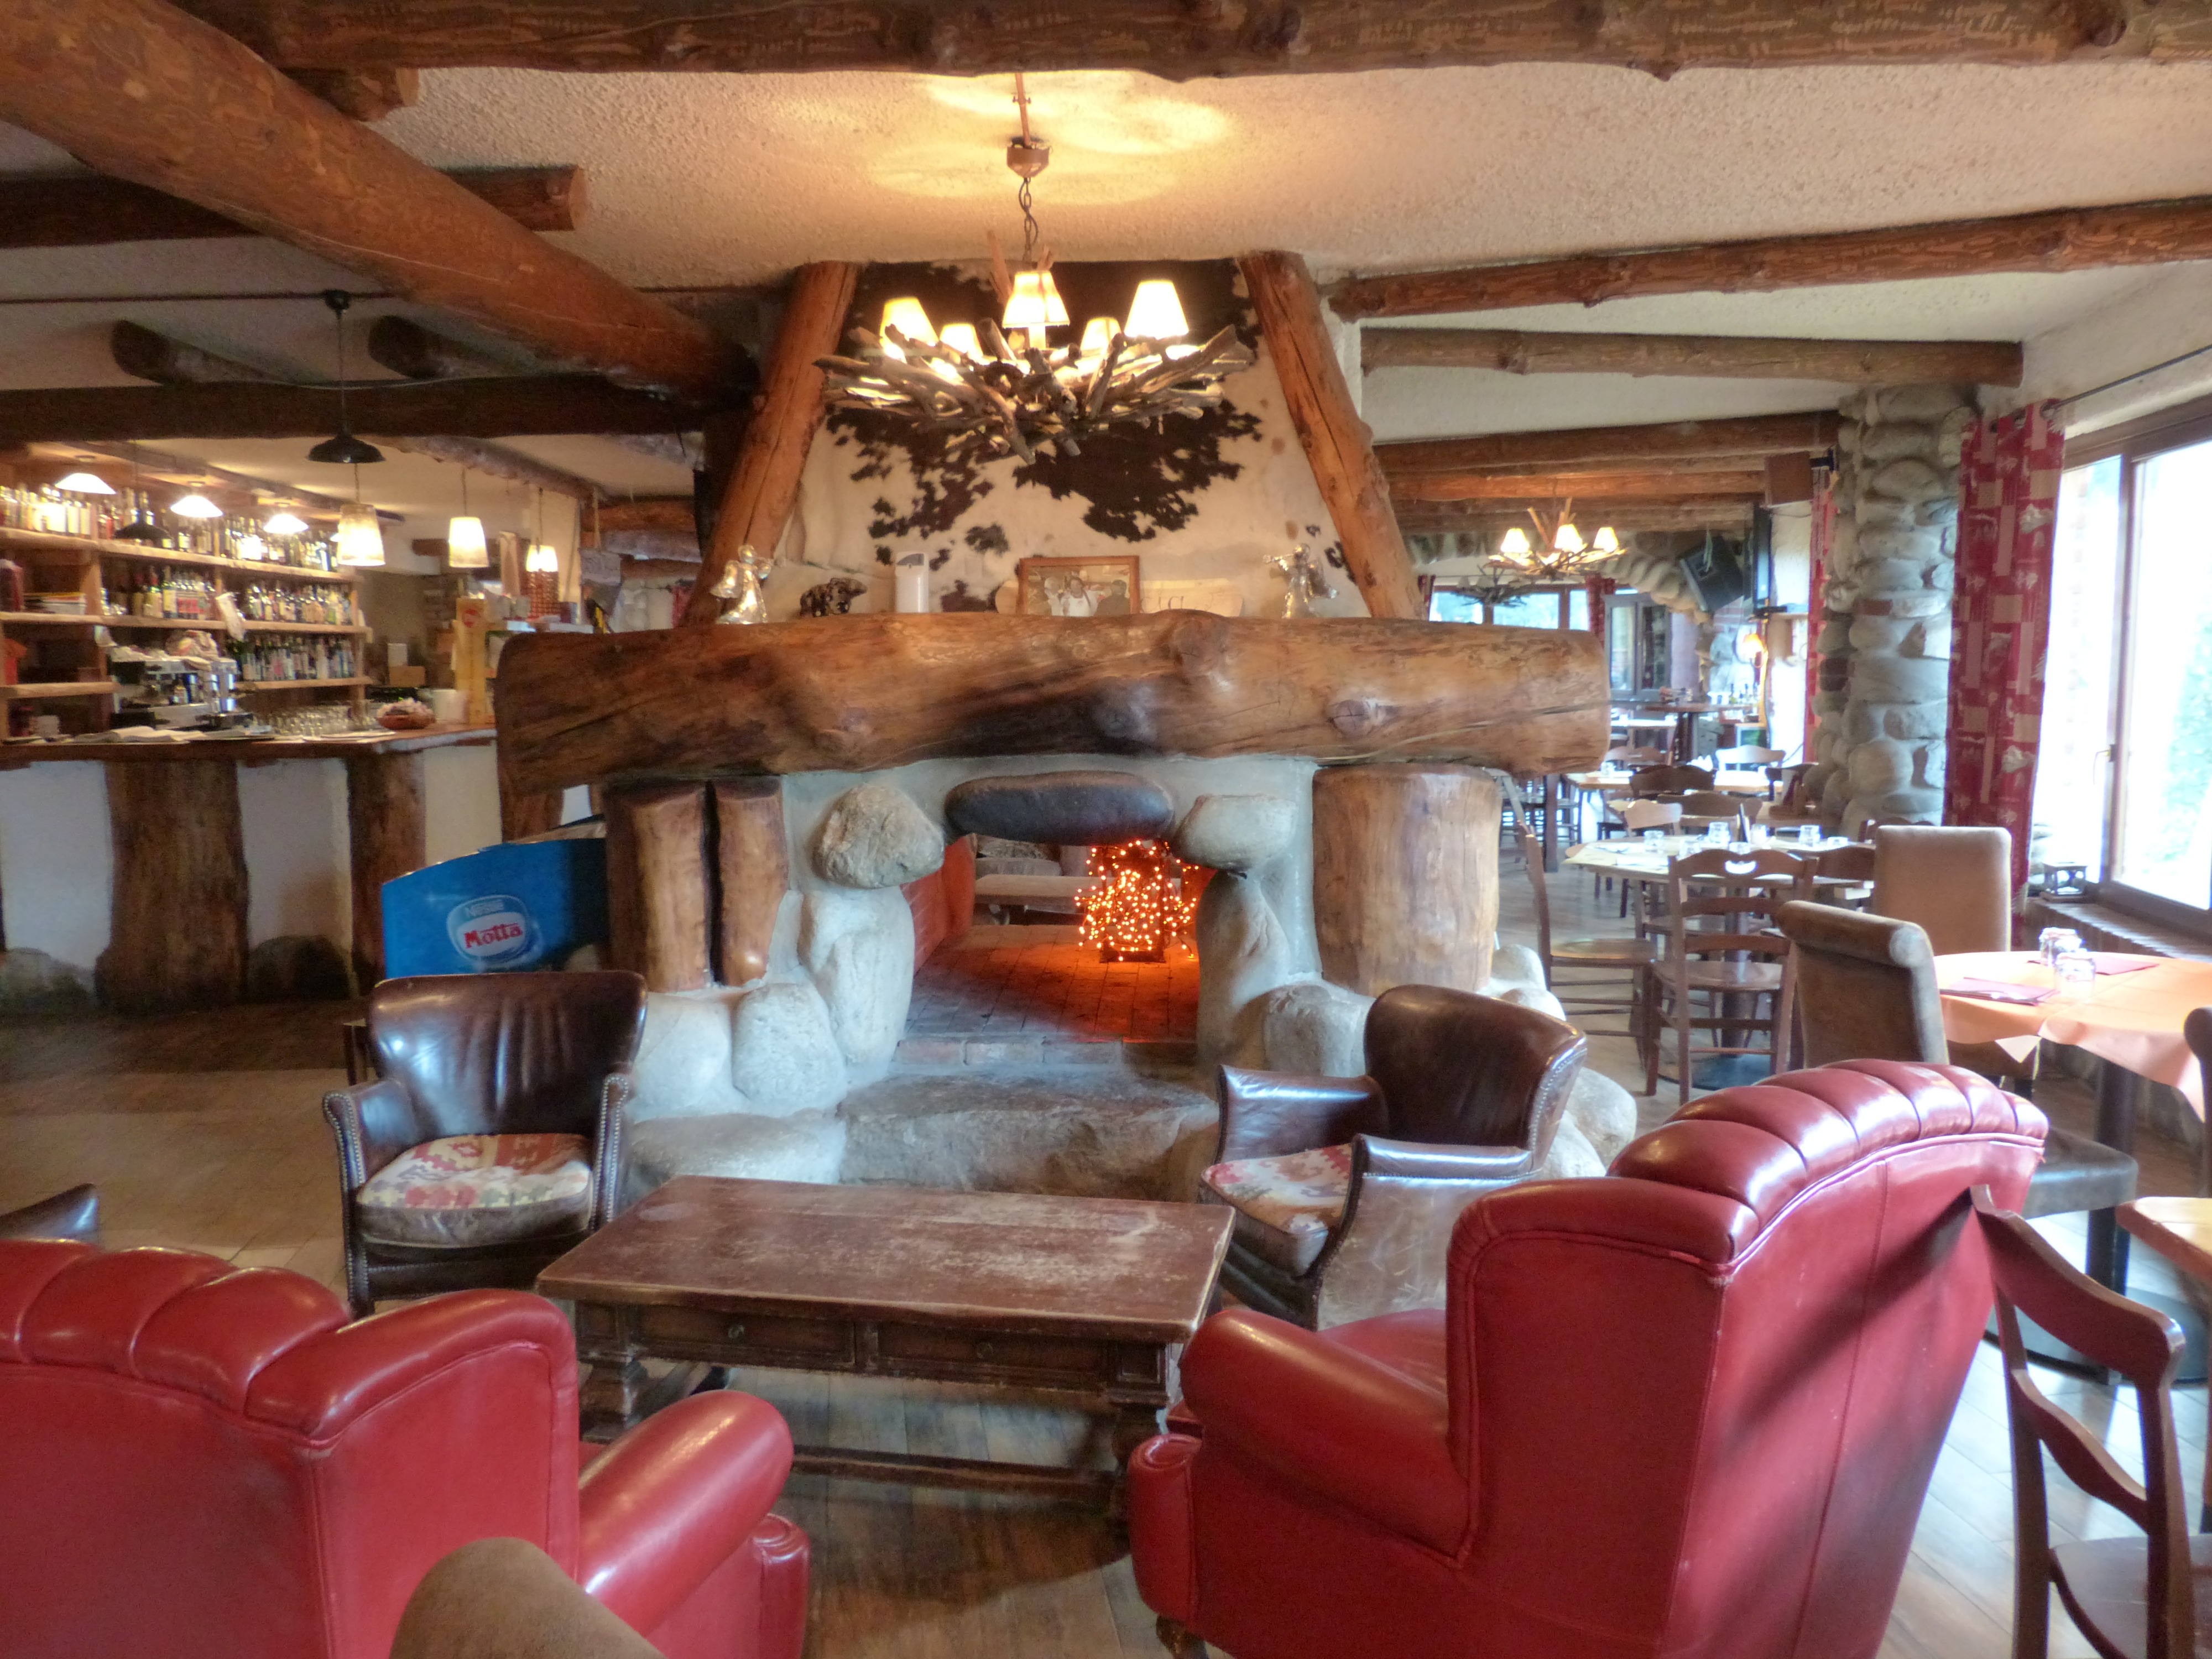
villa, restaurant, home, cottage, space, fire, cozy, fireplace, property, living room, room, interior design, resort, estate, log cabin, inn, hacienda, real estate, dining room, guest room, open fireplace